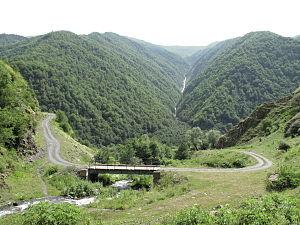
La Pchavie est une région historique de la Géorgie.